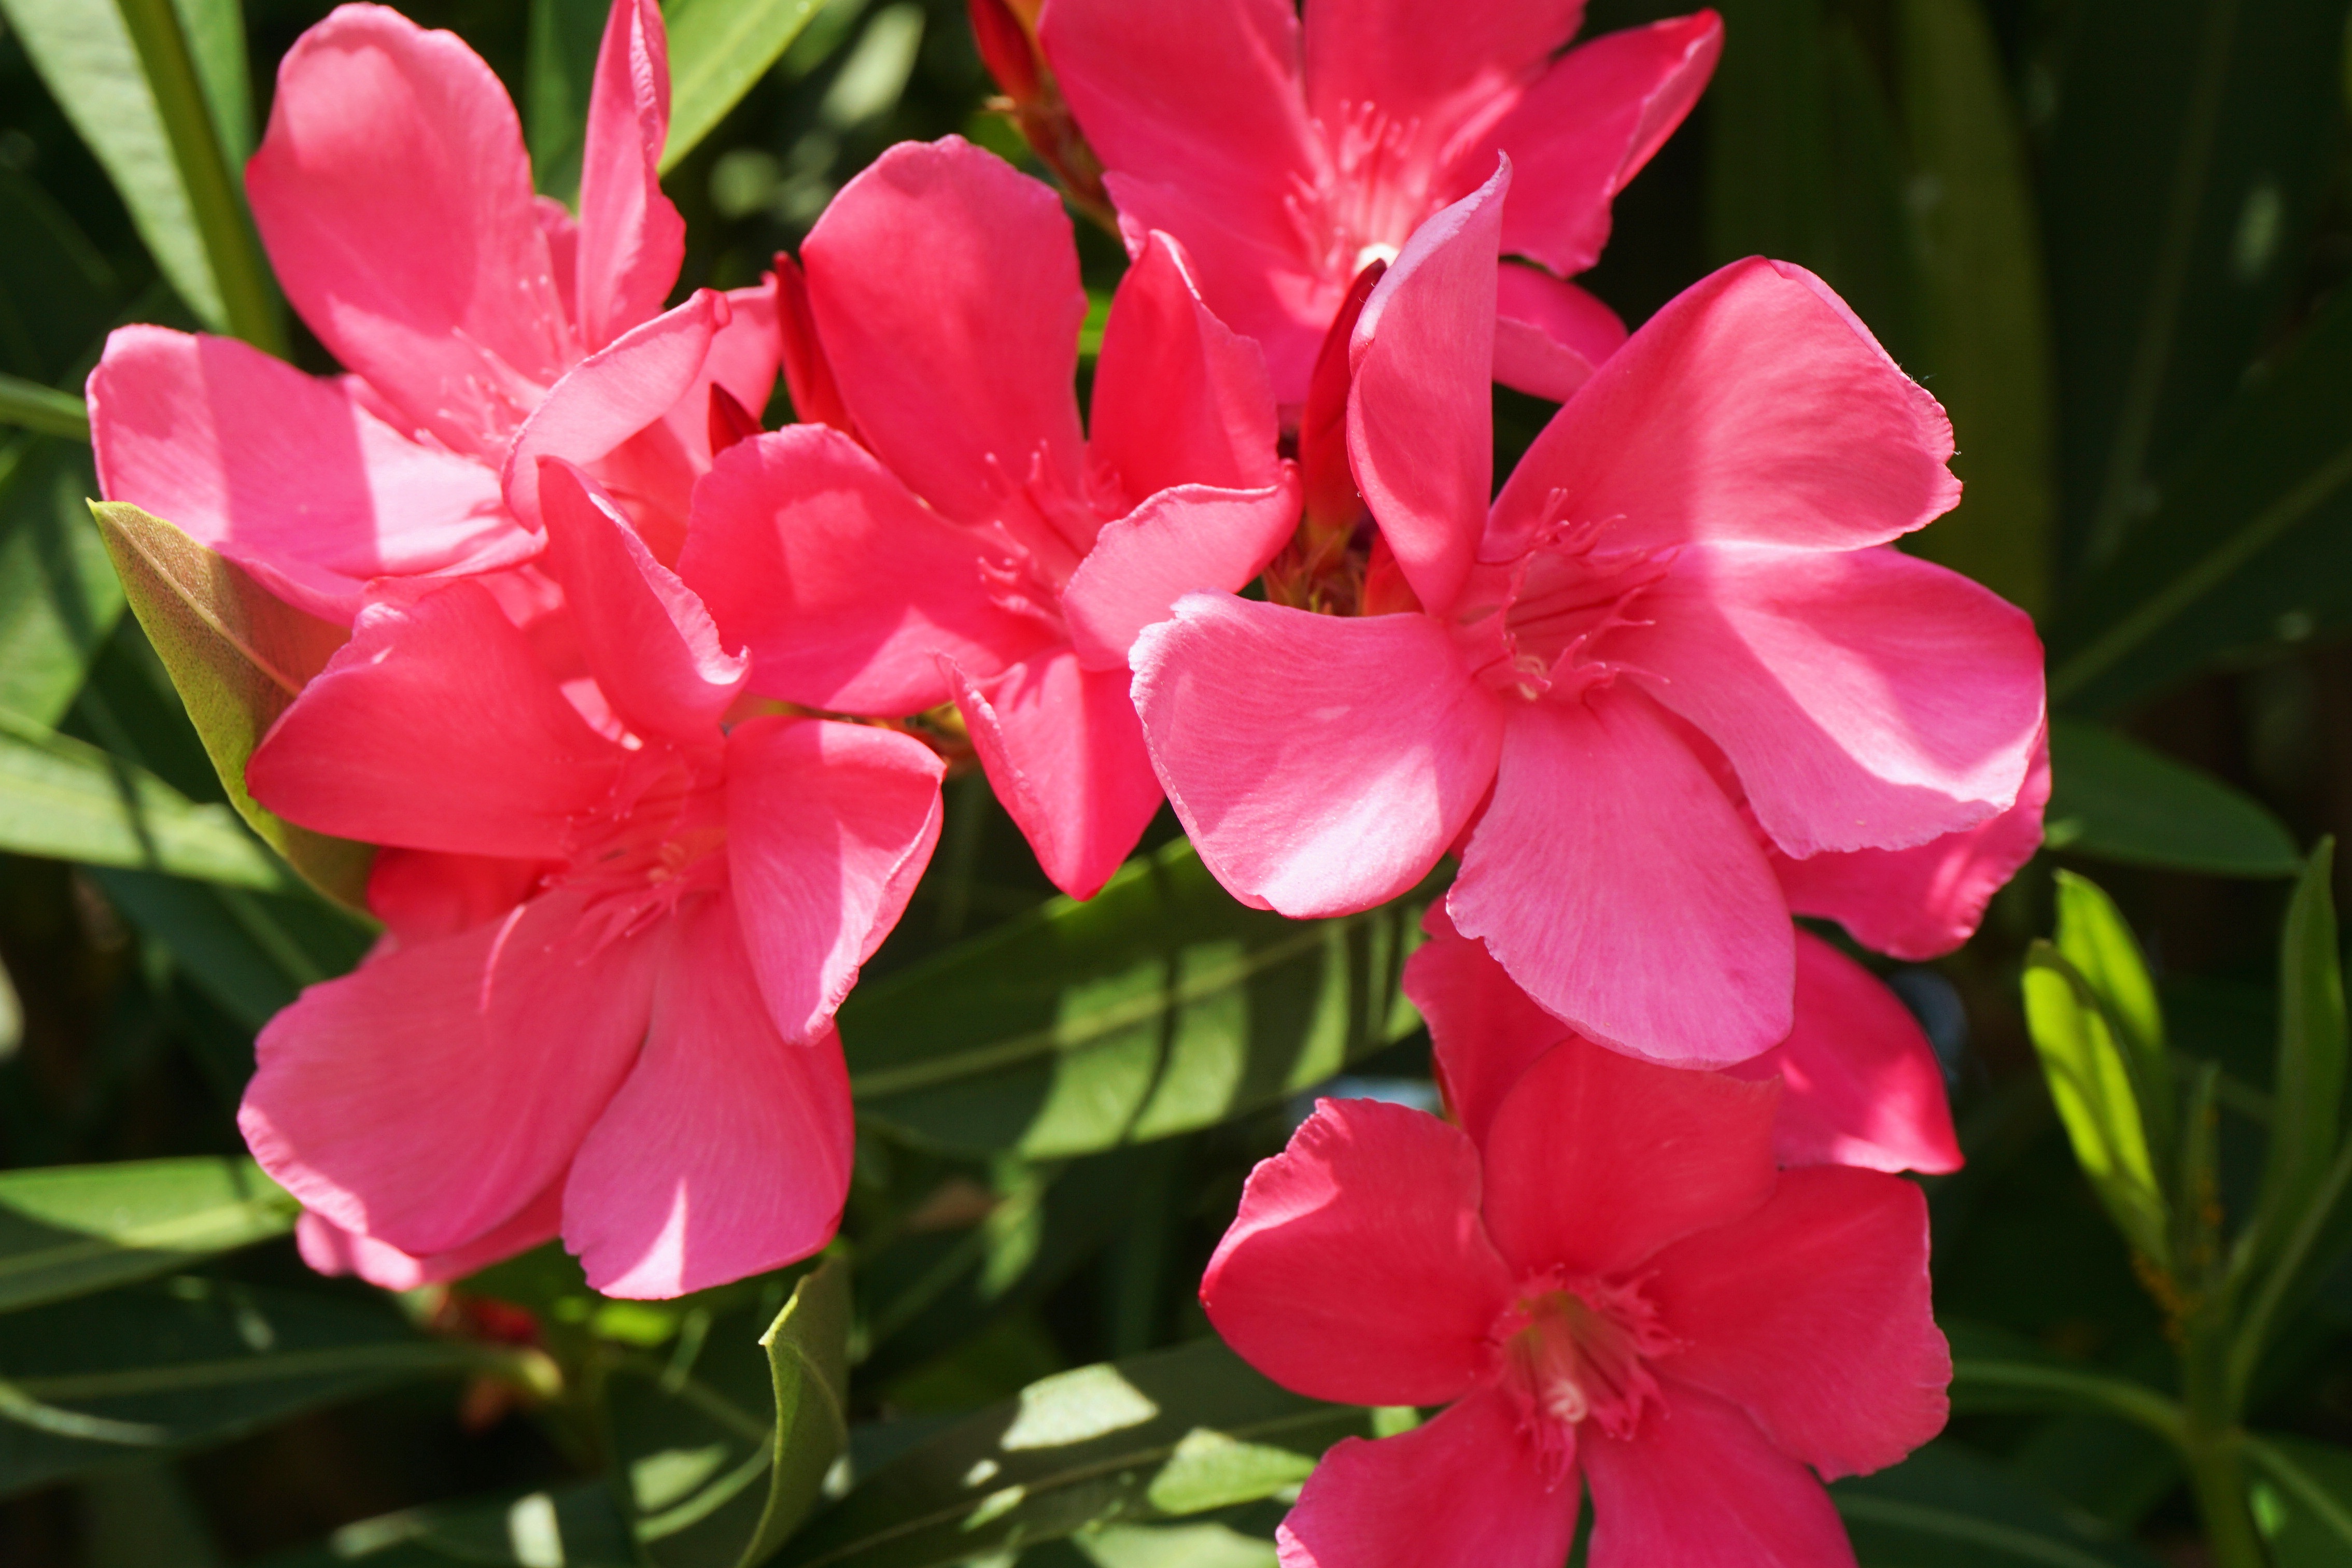
nature, blossom, plant, flower, petal, red, botany, pink, close, flora, flowers, shrub, macro photography, flowering plant, summer flower, annual plant, woody plant, land plant